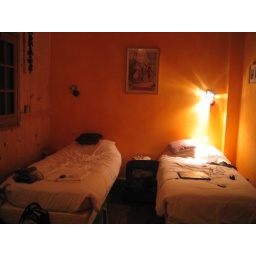
My home in the mountains (left)